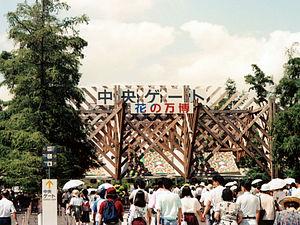
L'Exposition horticole internationale de 1990, officiellement Exposition Internationale du Jardin et de la Verdure, ou Expo '90, s'est tenue à Osaka, dans l'arrondissement de Tsurumi-ku, durant 183 jours, du 1ᵉʳ avril au 30 septembre 1990. Reconnue par le Bureau international des expositions et ayant pour thème « Les rapports entre la vie de l’humanité et celle des fleurs et plantes dans la préparation du XXᵉ siècle », elle est la première exposition horticole de grande ampleur organisée en Asie. Cinquante-cinq organisations internationales et 83 pays étrangers ont participé à l'Expo, qui a accueilli 23 126 934 visiteurs.